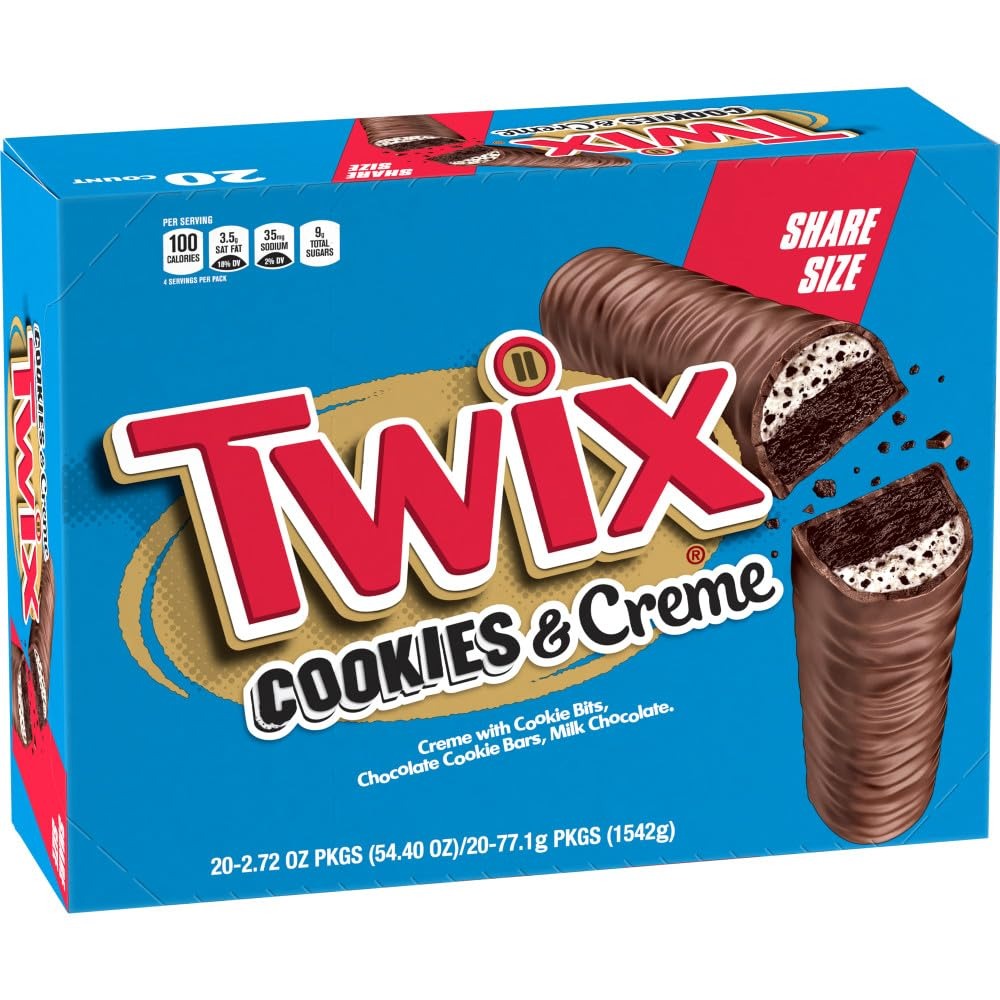
Item Name: TWIX Cookies & Creme Chocolate Cookie Bar Candy, 4 To Go Size 2.87-Ounce (Pack of 20)
Bullet Point 1: Contains twenty (20) 2.87-ounce 4 To Go size TWIX Cookies & Creme Chocolate Cookie Bars
Bullet Point 2: Featuring a creme-filled center packed with cookie bits over a crunchy chocolate cookie cloaked in real milk chocolate
Bullet Point 3: TWIX Cookies & Creme Chocolate Candy Bars are perfect for movie night, parties, or taking on the go
Bullet Point 4: Shared with a friend or savored during a quiet moment alone, TWIX Candy never disappoints
Bullet Point 5: Enjoy TWIX Cookies & Creme Chocolate Candy Bars as a midday office treat or a chocolatey dessert at home
Value: 54.4
Unit: Ounce

Price: 45